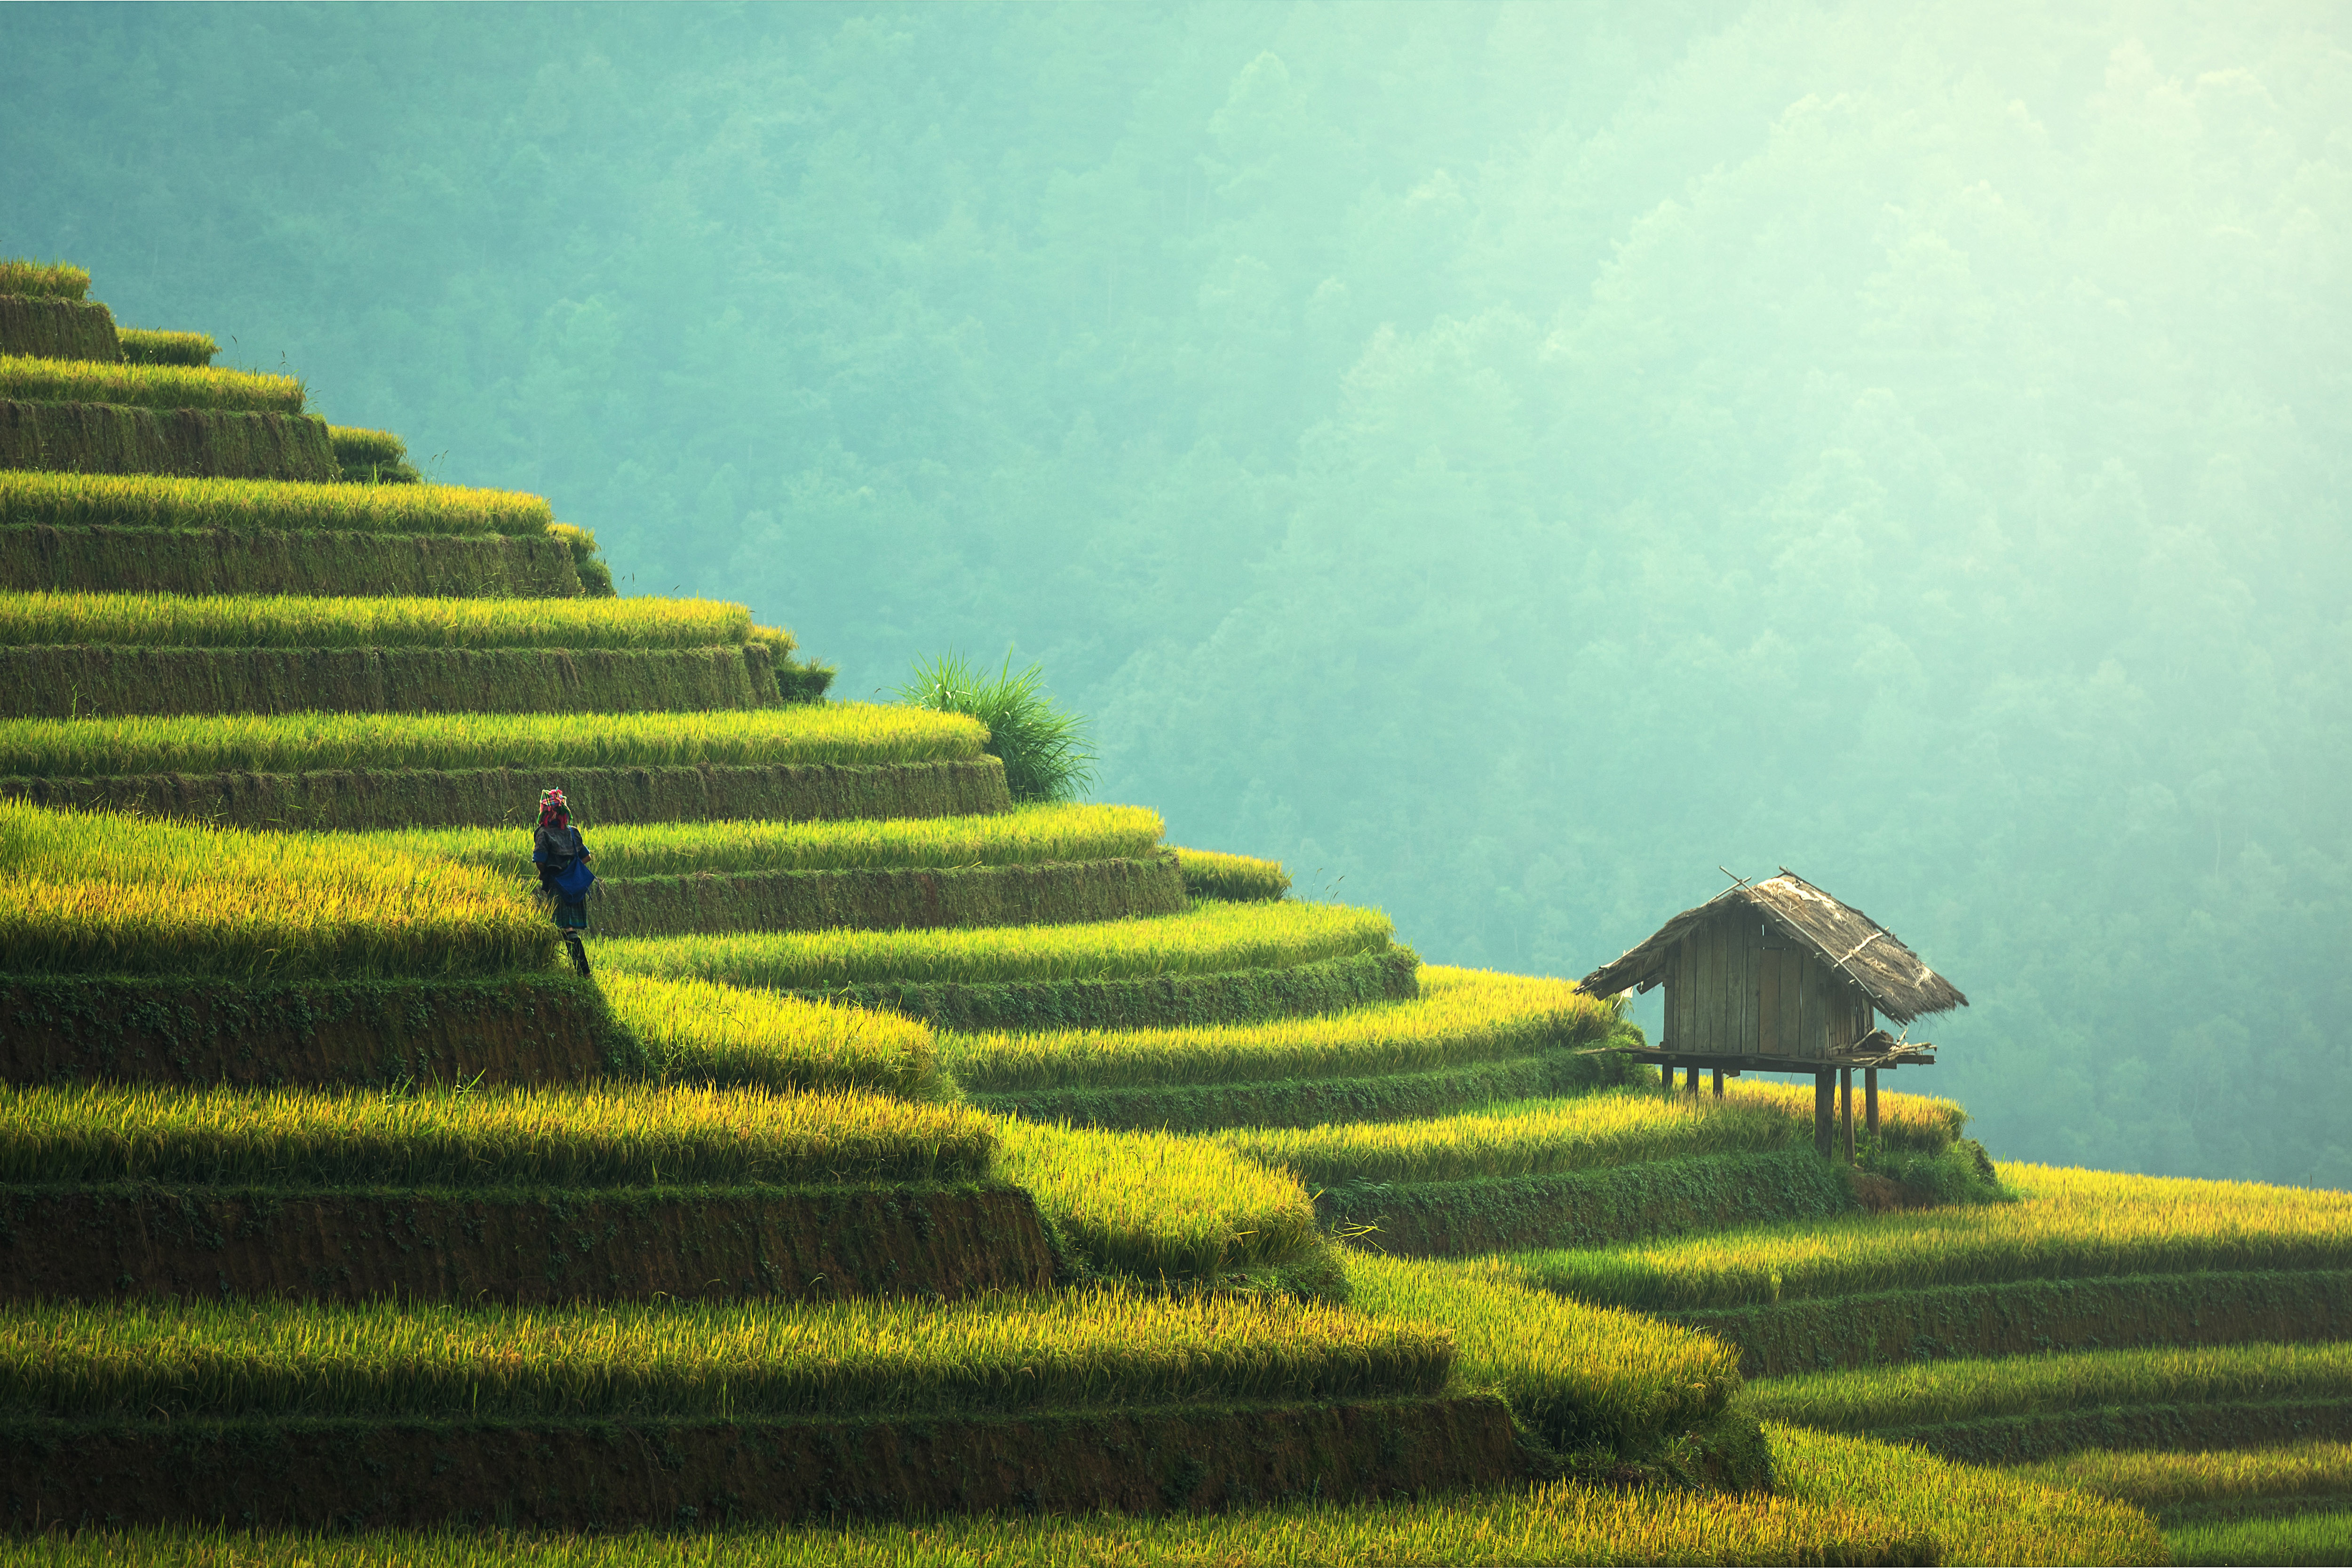
terrace, landscape, field, sky, paddy field, grassland, rural area, plain